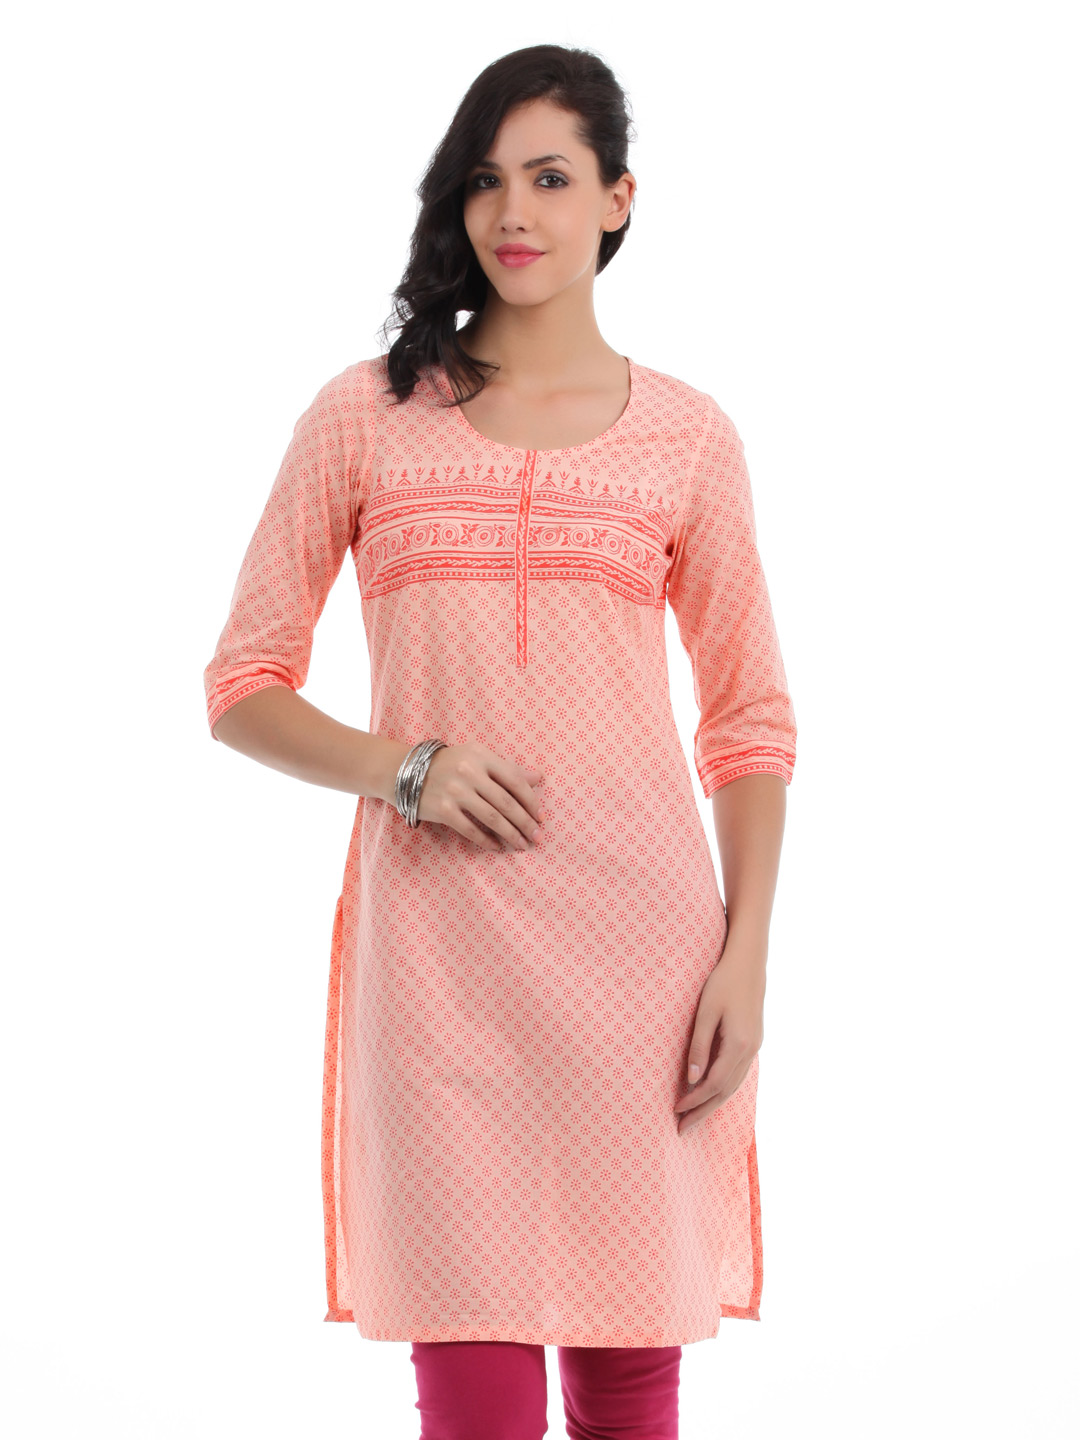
Aurelia Women Peach Kurta
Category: Apparel / Topwear / Kurtas
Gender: Women
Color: Peach
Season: Summer 2012
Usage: Ethnic